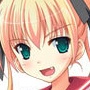
Portrait style: Anime Portrait